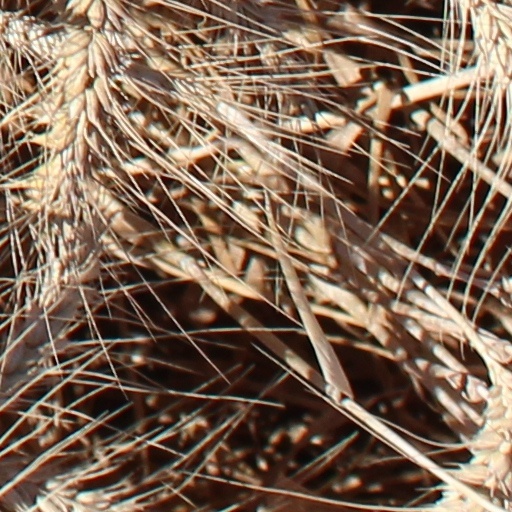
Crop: wheat